Kalang

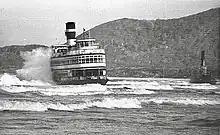
Beached at Trial Bay with "Koondooloo" in the background, January 1972

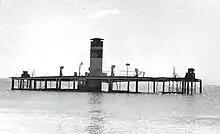
The lighter parts of the superstructure have been torn away by big seas. The steam steering motors can be seen at either end.

"Sydney Queen", along with former running mates, car ferries "Koondooloo" and "Kooroongabba", and the "Lurgerena" of Hobart, was sold to Stuart White of Gold Fields Metal Traders in November 1971. "Sydney Queen" had been in laid up in Sydney, and her new owner had her towed to Newcastle to join the other three ferries. The four were to be taken to Manila with the possible intention of being used as a ferry/boat. The Philippines tug, "Polaris", formerly RAN tug HMAS Reserve, attempted to tow them in two lines to Manila.